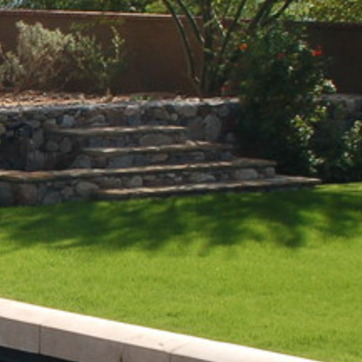
Material: stone